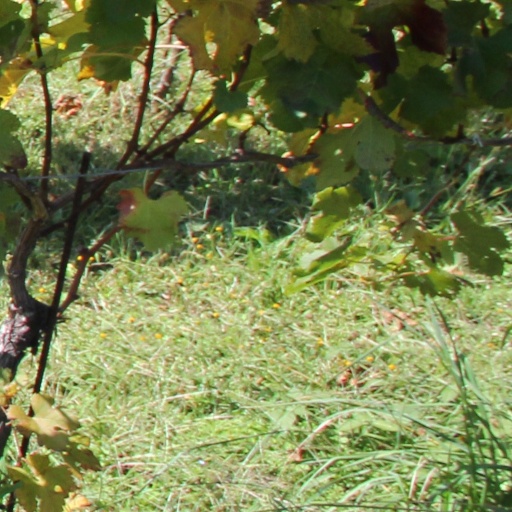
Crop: grape